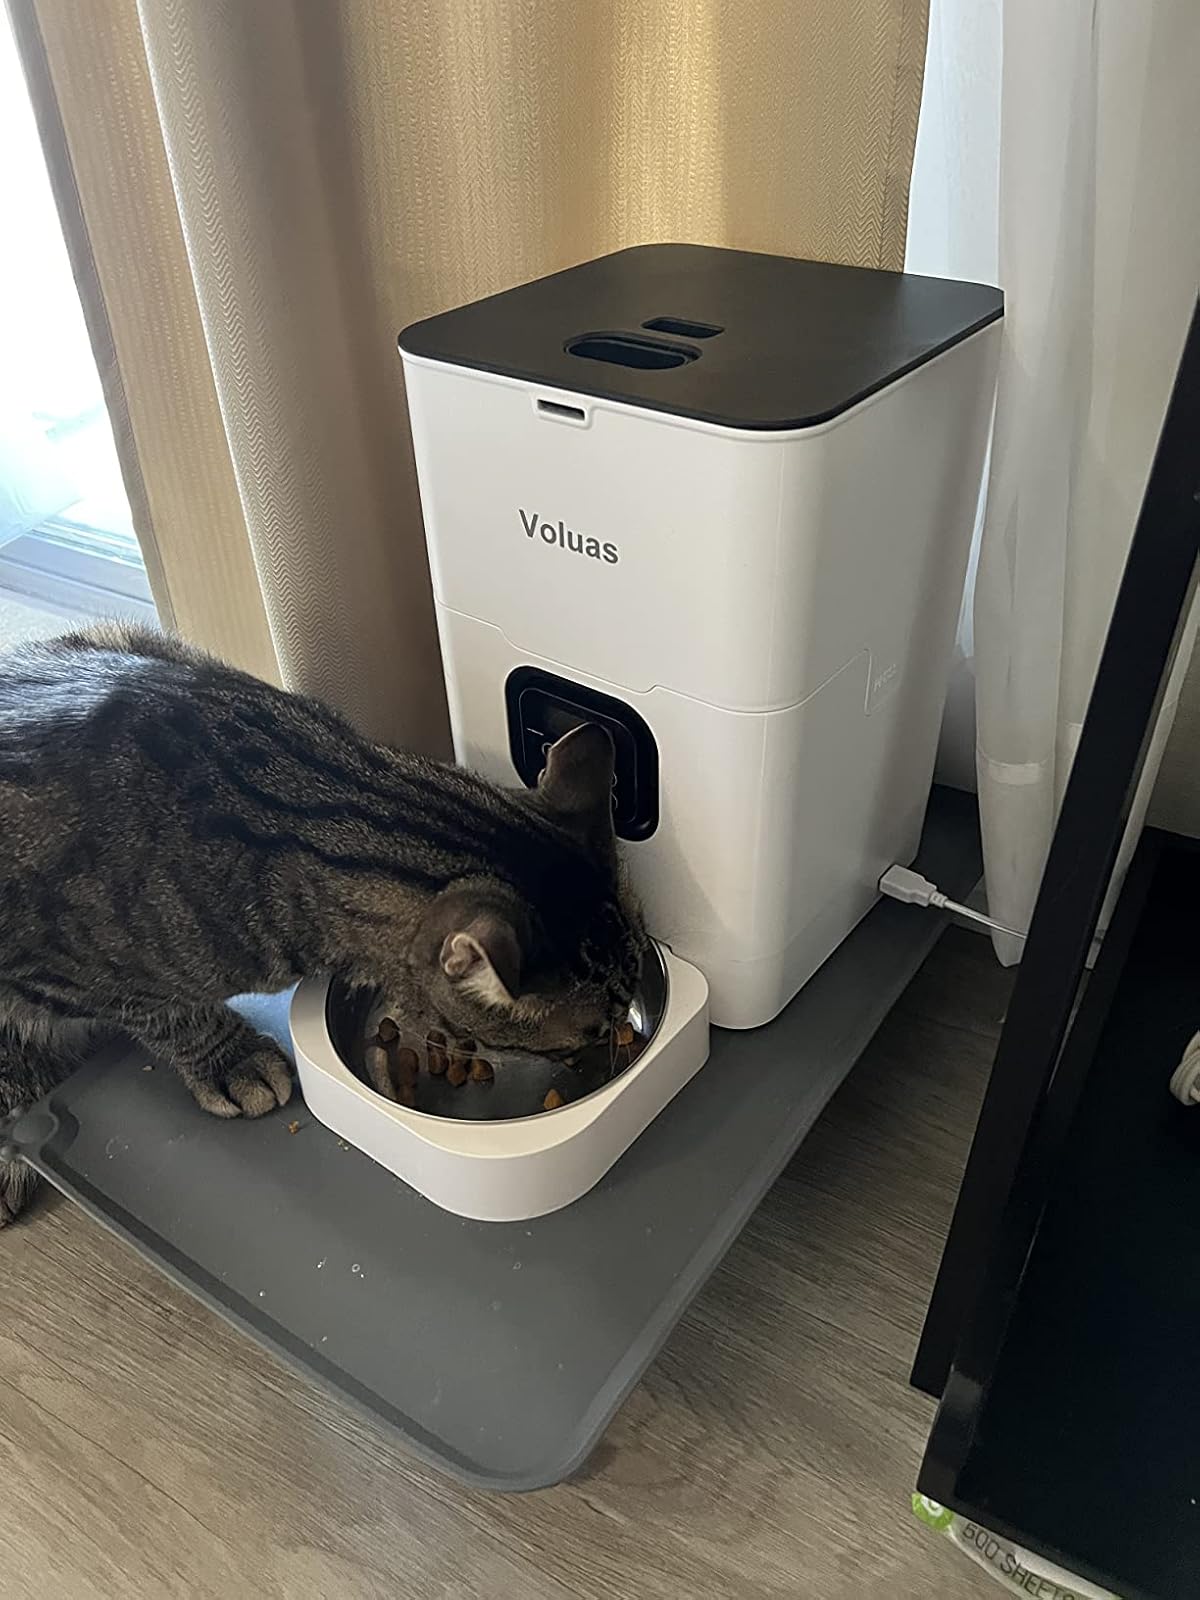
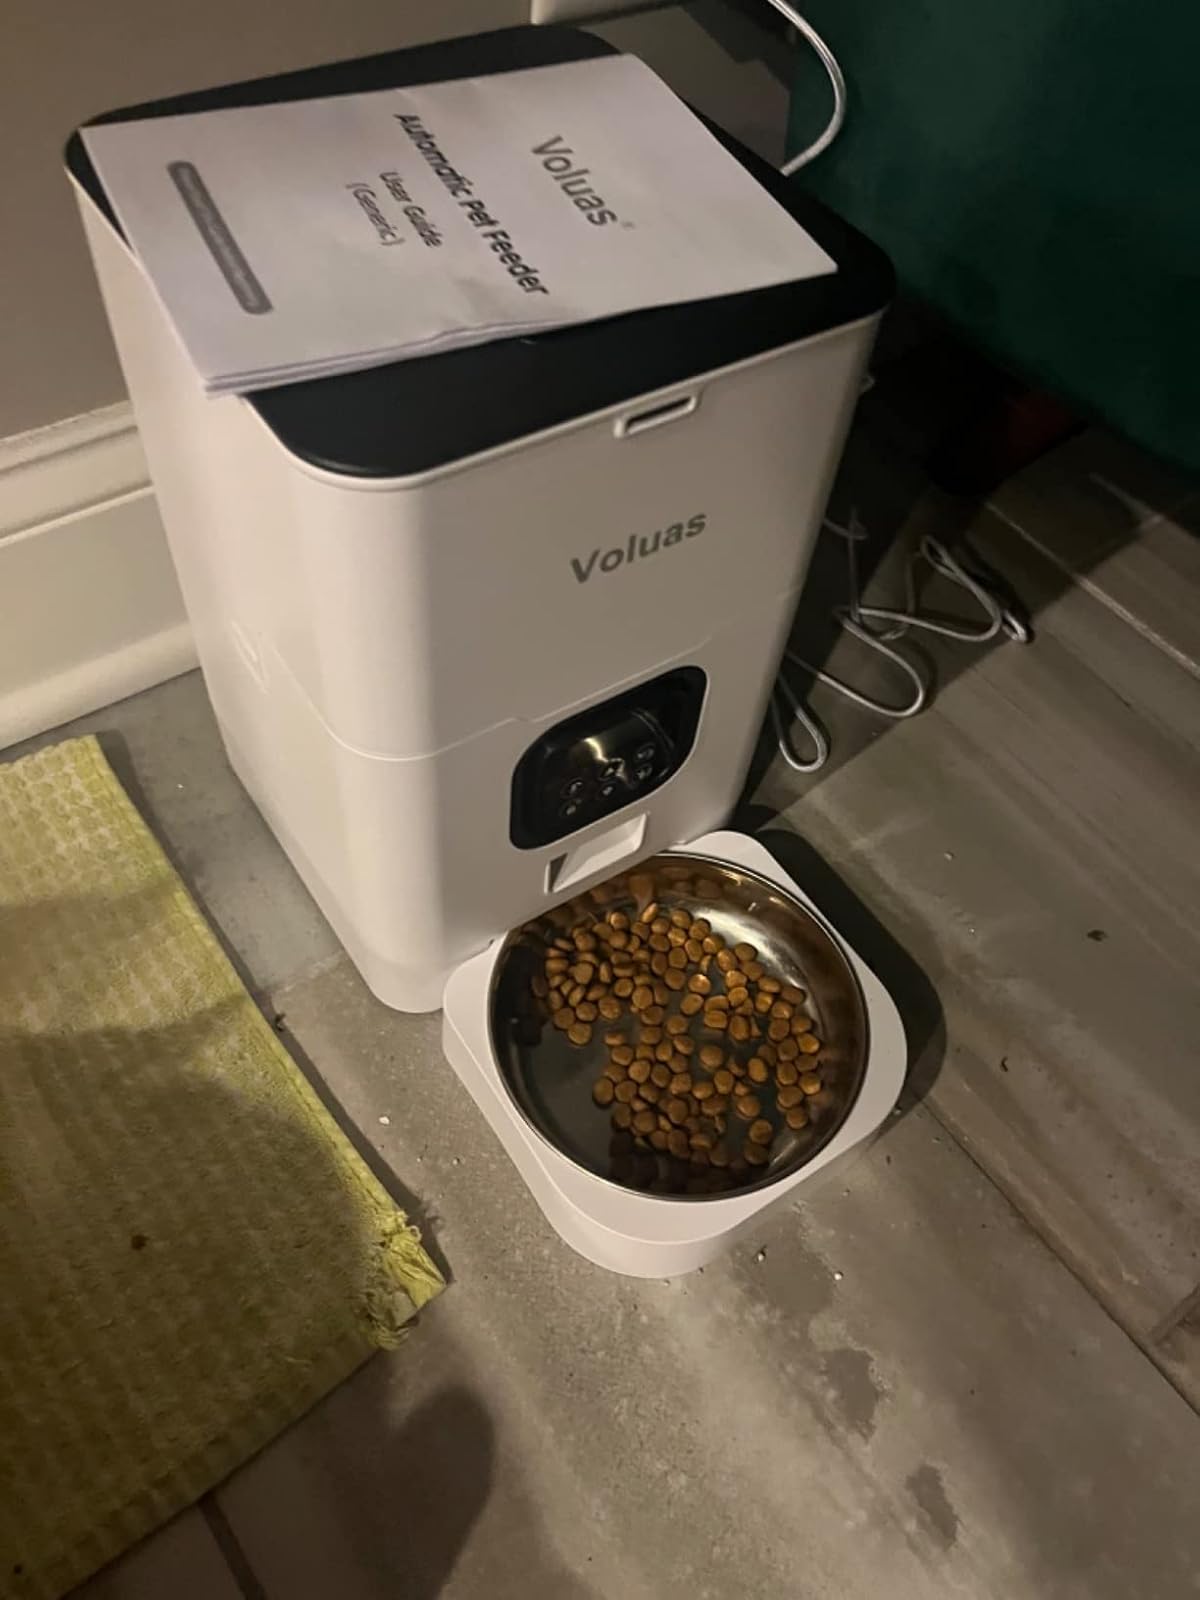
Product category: items_feeder
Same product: yes